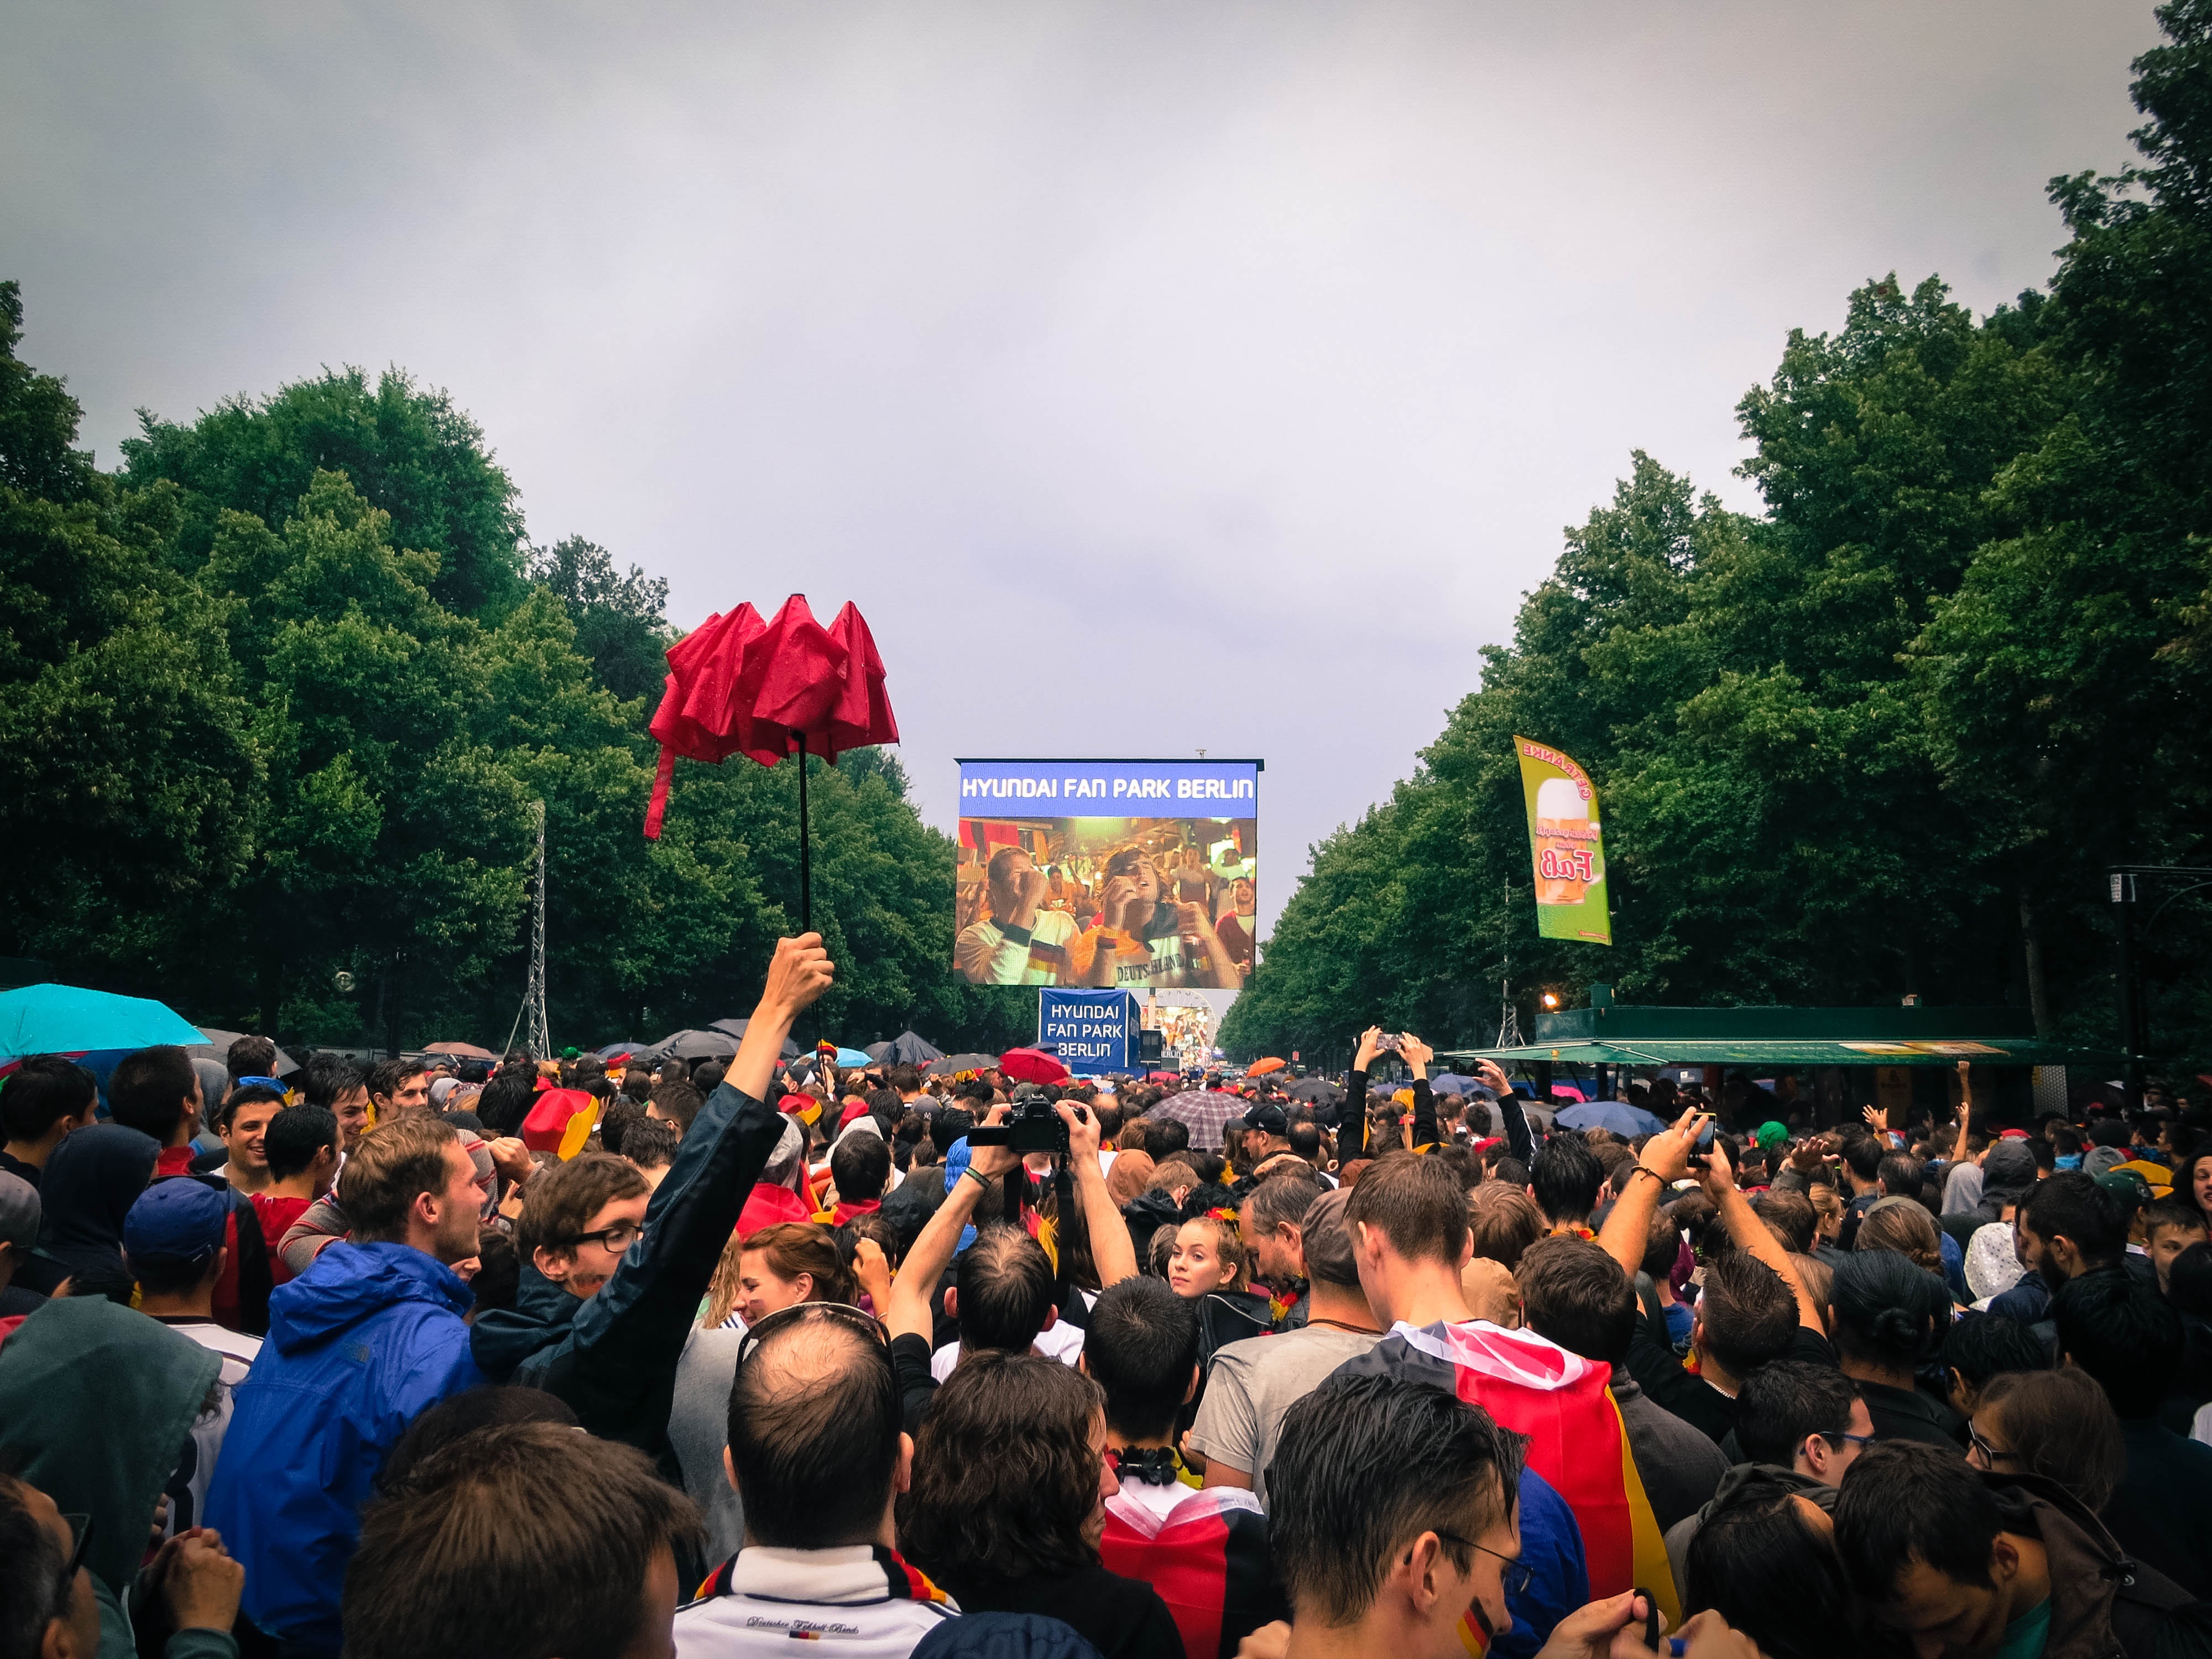
people, sport, crowd, audience, cheering, soccer, football, fan, national, 2014, festival, international, team, public, berlin, demonstration, champion, spectators, crowded, fans, finals, world cup, projector screen